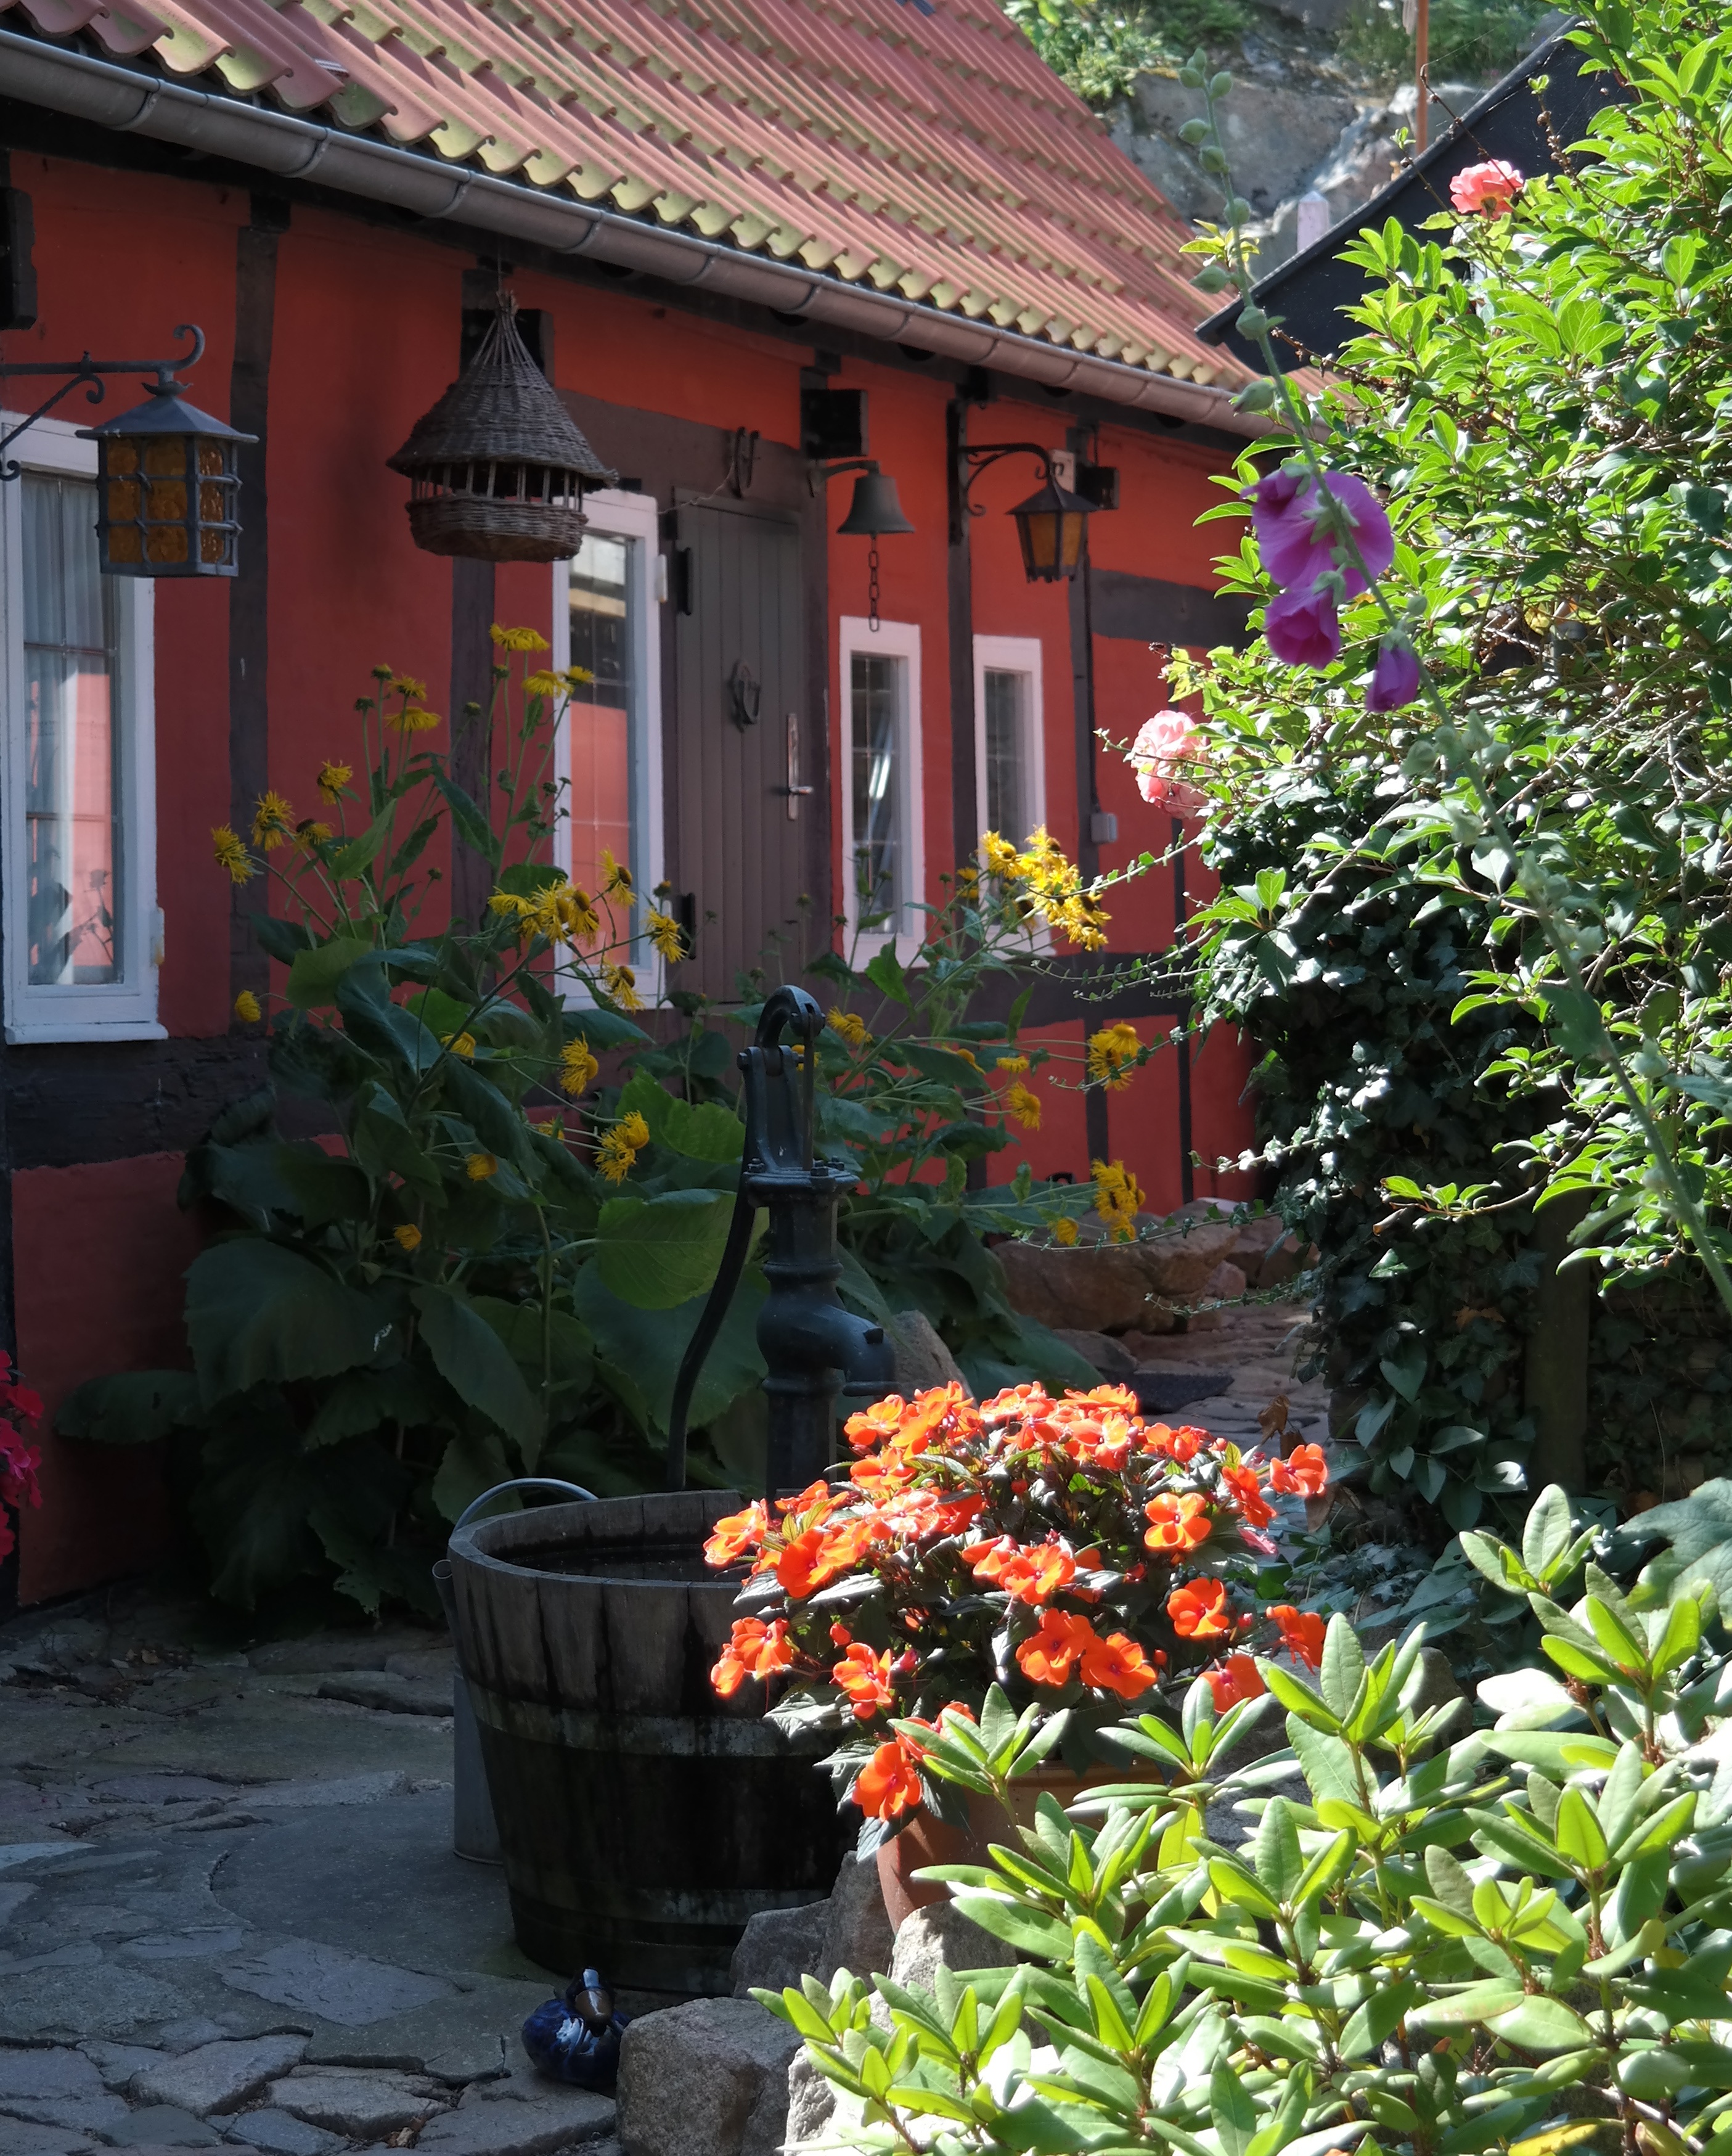
house, flower, old, home, red, cottage, backyard, botany, garden, flora, flowers, courtyard, denmark, yard, have, bornholm, timber frame, outdoor structure